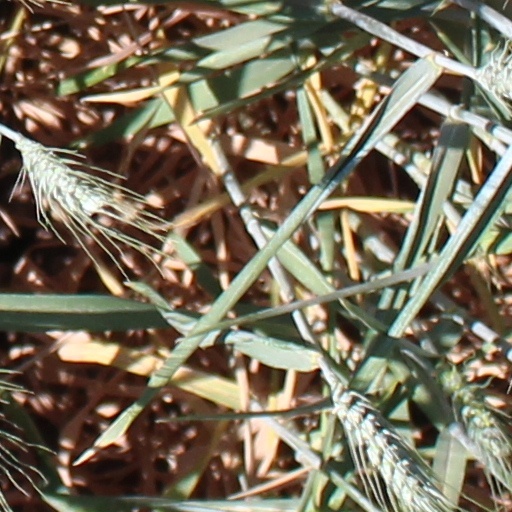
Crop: wheat